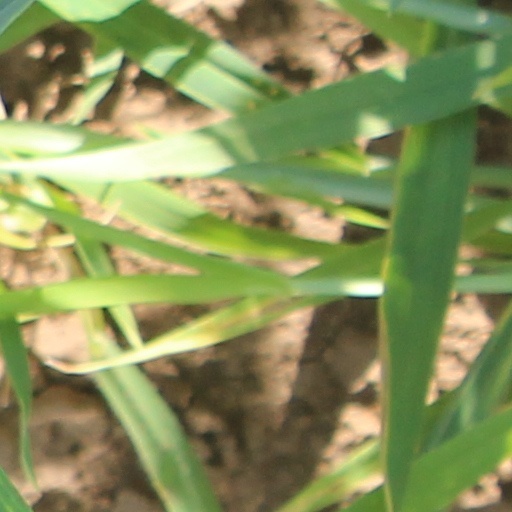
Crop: wheat